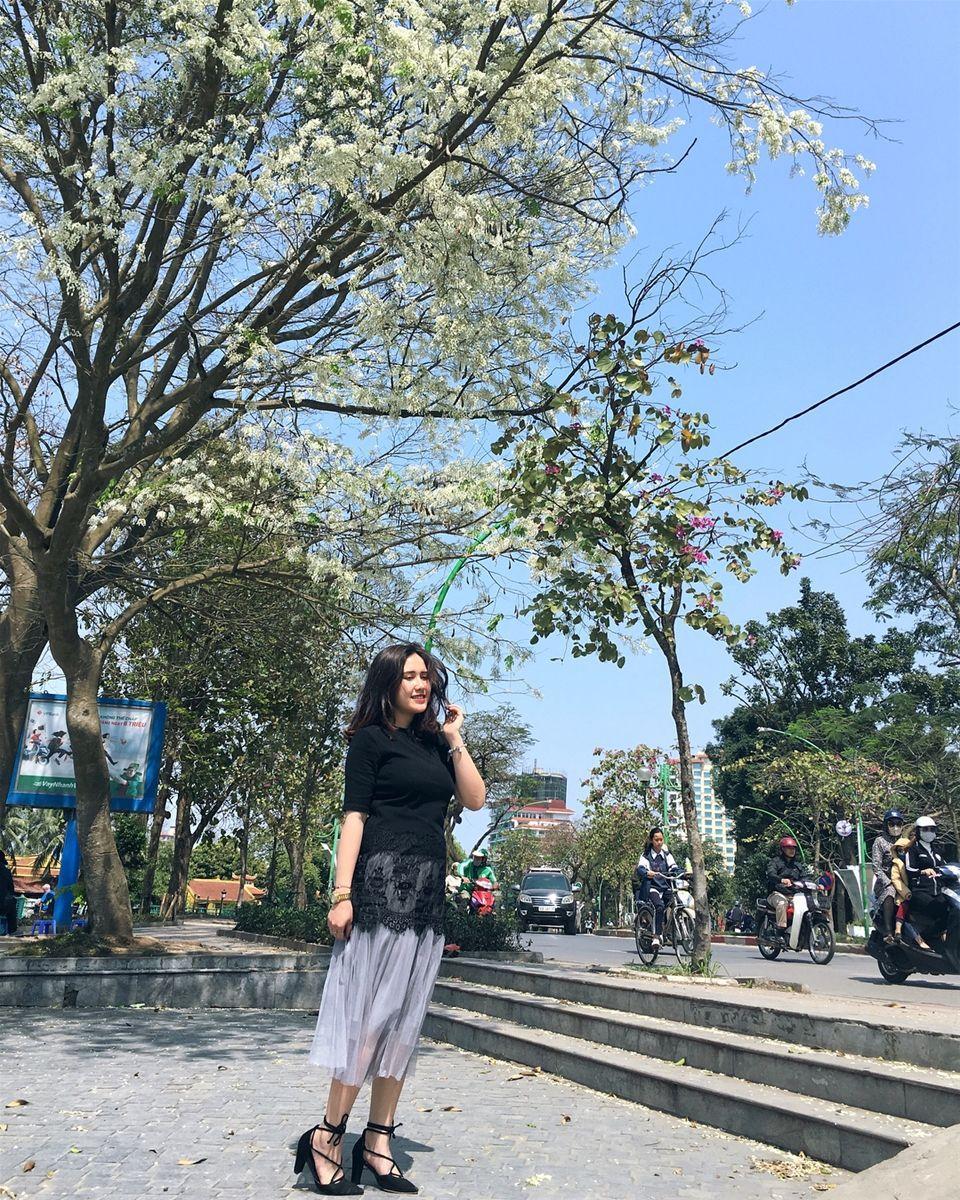
có một cô gái đang tạo dáng chụp ảnh ở trong hình